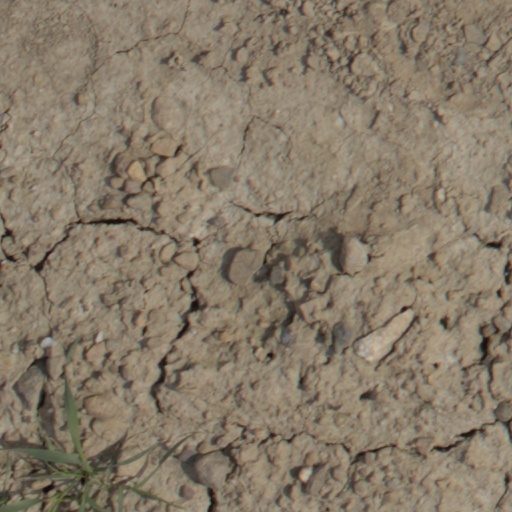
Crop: wheat